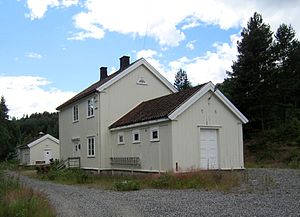
Farsjø Station
Farsjø Station var en jernbanestation på Kragerøbanen, der lå i Kragerø kommune i Norge.